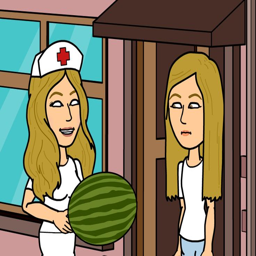
person surprises person with a juicy watermelon .